Garrison Hearst

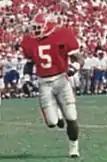
Hearst with the Georgia Bulldogs in 1991

Gerard Garrison Hearst (born January 4, 1971) is an American former professional football player who was a running back in the National Football League (NFL) for ten seasons. He played college football for the Georgia Bulldogs, and was recognized as a unanimous All-American. A first-round pick by the Arizona Cardinals, he also played professionally for the Cincinnati Bengals, San Francisco 49ers and Denver Broncos of the NFL. He ran for 1,000 yards or more in four different seasons. He was named the NFL Comeback Player of the Year in 2001.